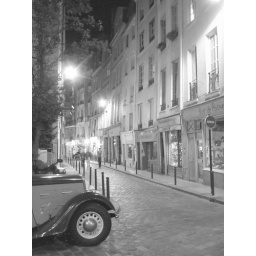
An small street in paris with a old car infront